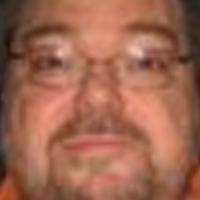
Age group: age 41-55